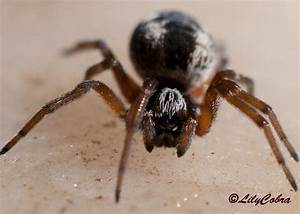
Label: ragno